Central Asia

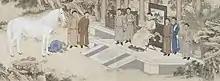
Tartar prostrating before Qianlong Emperor of China (1757).

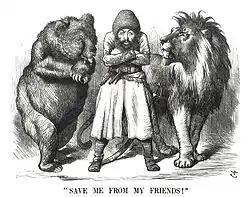
Political cartoon from the period of the Great Game showing the Afghan Amir Sher Ali with his "friends" Imperial Russia and the United Kingdom (1878)

By a broad definition including Mongolia and Afghanistan, more than 90 million people live in Central Asia, about 2% of Asia's total population. Of the regions of Asia, only North Asia has fewer people. It has a population density of 9 people per km, vastly less than the 80.5 people per km of the continent as a whole. Kazakhstan is one of the least densely populated countries in the world.